Ted Budd

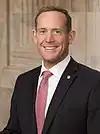
Official portrait, 2023

Theodore Paul Budd (born October 21, 1971) is an American businessman and politician serving since 2023 as the junior United States senator for North Carolina. A member of the Republican Party, he was the U.S. representative for from 2017 to 2023.